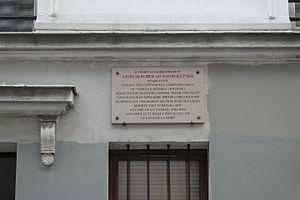
Aron Skrobek, dit David Kutner, né le 14 janvier 1899 à Żychlin et mort assassiné au camp de concentration de Natzweiler-Struthof le 21 juillet 1943, est un militant syndicaliste polonais et membre dirigeant de la Main-d'œuvre immigrée sous l'Occupation en France.